List of Top Country Albums number ones of 2010

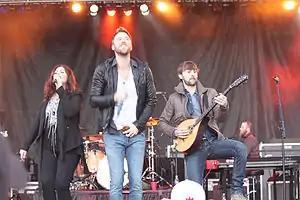
Lady Antebellum spent 24 consecutive weeks at number one with "Need You Now".

Top Country Albums is a chart that ranks the top-performing country music albums in the United States, published by "Billboard". In 2010, 14 different albums topped the chart; placings were based on electronic point of sale data from retail outlets.